Mayne Coaches

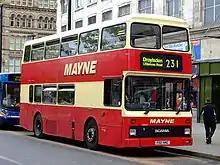
Northern Counties Palatine bodied Scania N113 in June 2006

Bus services were operated by a separate legal entity, A Mayne & Son Ltd., mainly in East Manchester, with the majority of services running between Ashton-under-Lyne and Manchester via Ashton New Road.